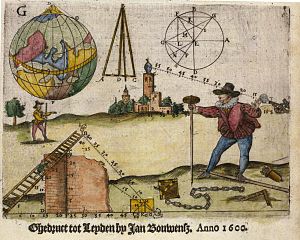
Johan Sems
Practijck des lantmetens (1600)
Johan Sems, i Danmark kendt som Johan Semp var en frisisk landmåler og fæstningsbygmester.